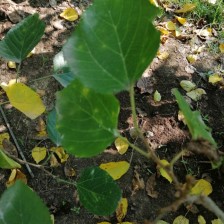
Variety: WhiteKing